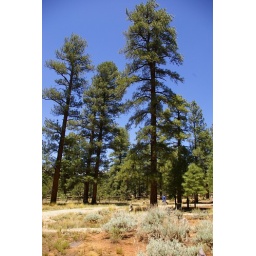
Hayden in blue shirt